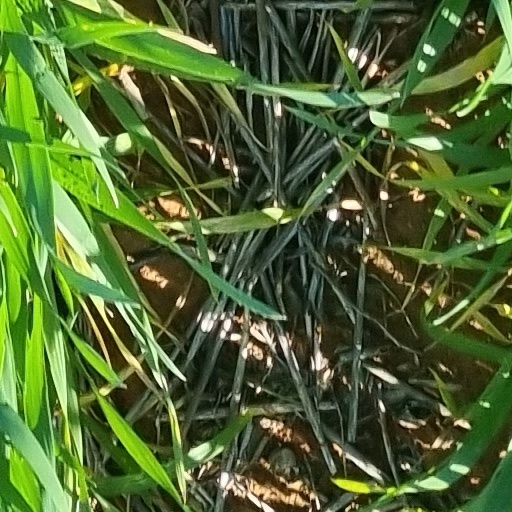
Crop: wheat